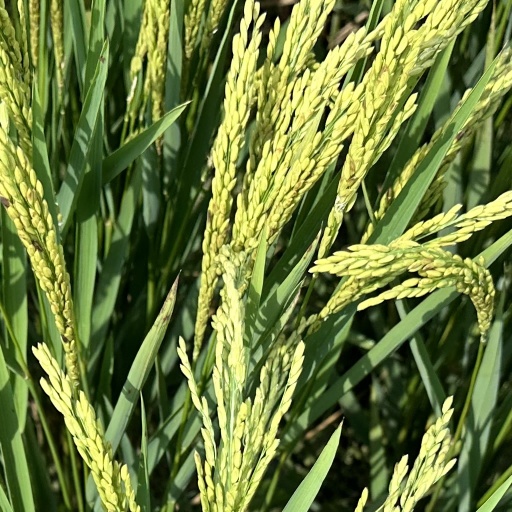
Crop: rice